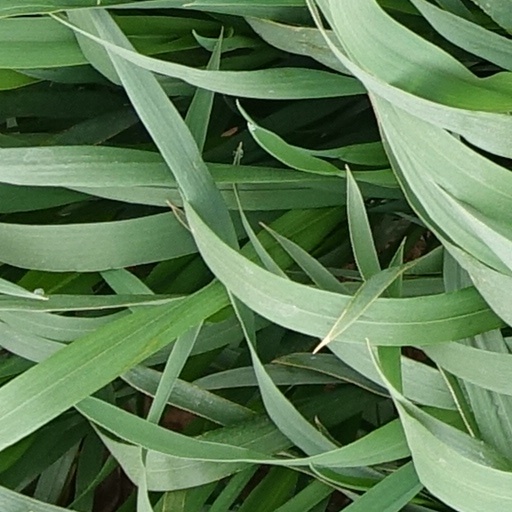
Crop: wheat